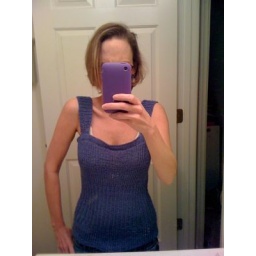
from blue sky alpacas, I'll prob never wear this w/out a shirt underneath